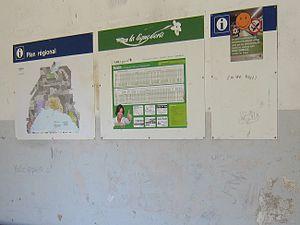
Plan régional et horaire dans la salle d'attente de la gare de Fey
La compagnie du Chemin de fer Lausanne-Échallens-Bercher est une compagnie de chemin de fer exploitant la ligne à voie étroite Lausanne − Bercher, située dans le canton de Vaud en Suisse, qui relie la ville de Lausanne à la commune de Bercher via Échallens. La gestion opérationnelle de la compagnie est assurée par les Transports publics de la région lausannoise.